Back pain

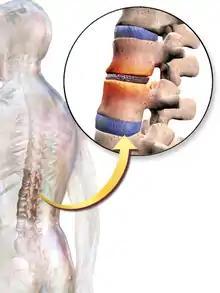
Back pain can be caused by the vertebrae compressing the intervertebral discs.

Inflammatory arthritides such as ankylosing spondylitis, psoriatic arthritis, rheumatoid arthritis and systemic lupus erythematosus can all cause varying levels of joint destruction. Among the inflammatory arthritides, ankylosing spondylitis is most closely associated with back pain because of the inflammatory destruction of the bony components of the spine. Ankylosing spondylitis is common in young men and presents with a range of possible symptoms such as uveitis, psoriasis and inflammatory bowel disease.